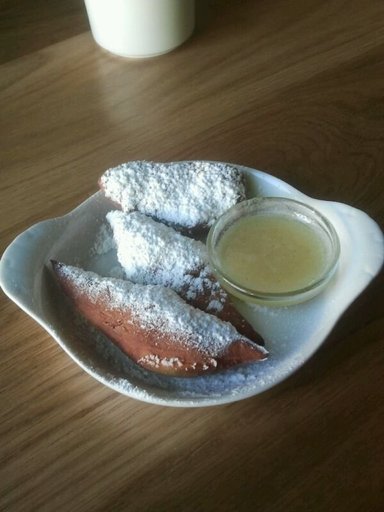
Label: beignets